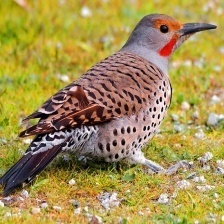
Species: NORTHERN FLICKER
Scientific name: COLAPTES AURATUS